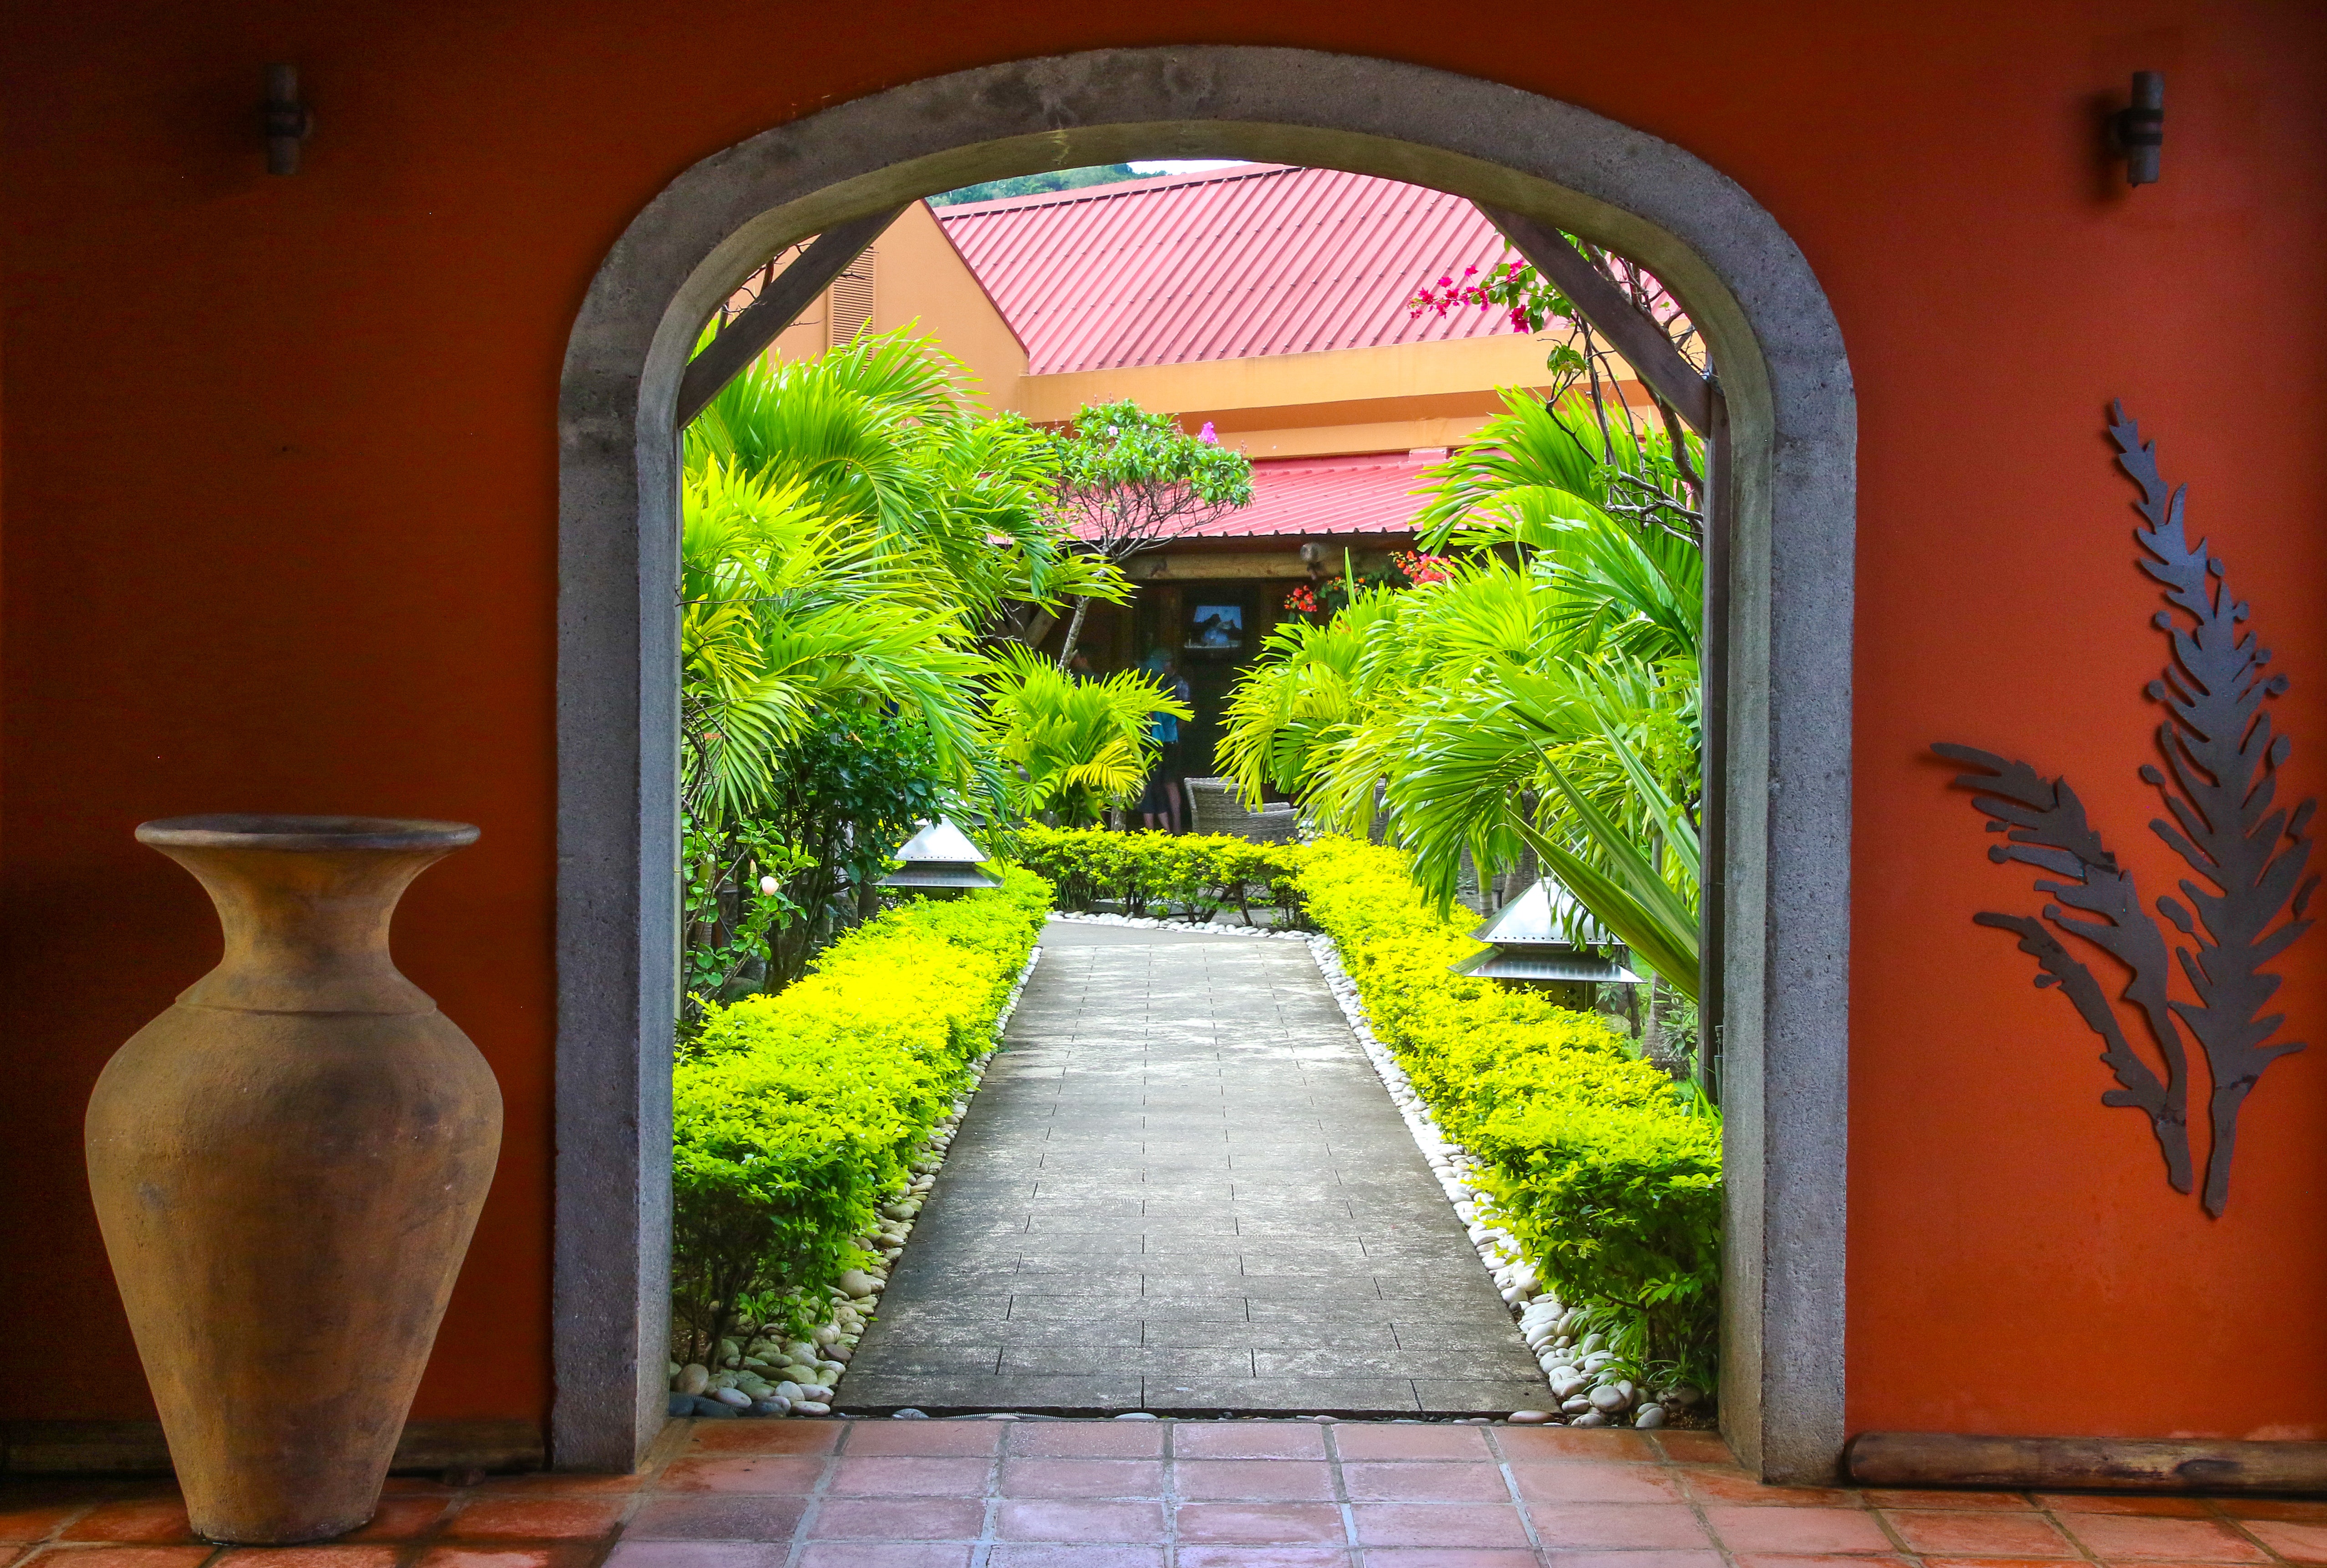
arch, green, architecture, property, courtyard, garden, botany, hacienda, house, building, walkway, real estate, tree, plant, landscaping, home, botanical garden, shrub, door, houseplant, estate